Lingyin Temple

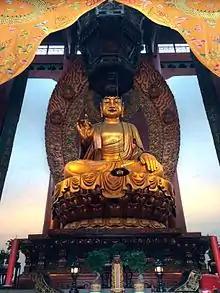
The Shijiamoni Buddha statue at the Mahavira Hall.

The main statue enshrined within this hall is one of Shijiamouni, the historical Buddha, with his right hand forming the vitarka mudrā. The present statue was carved in 1956 from camphor wood in Tang dynasty style and coated with 60 taels of gold. At 24.6 meters high (including the throne on which the statue sits), it is the largest wooden Buddhist statue in China. Arranged along each side of the hall are statues of the Twenty-Four protective deities of Chinese Buddhism, their hands carrying various Buddhist instruments of salvation as well as weapons. Statues of the Eighteen arhats and other prominent Buddhist figures, such as the Bodhisattva Zhunti, line the walls of the hall as well.